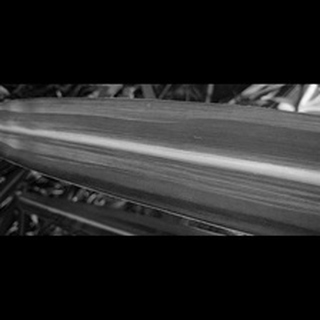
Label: healthy_sugarcane